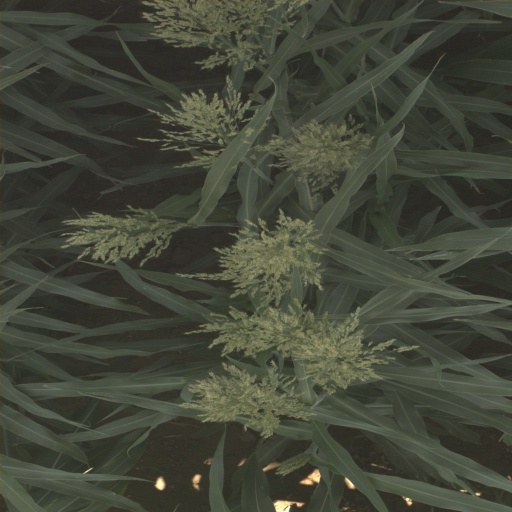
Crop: sorghum